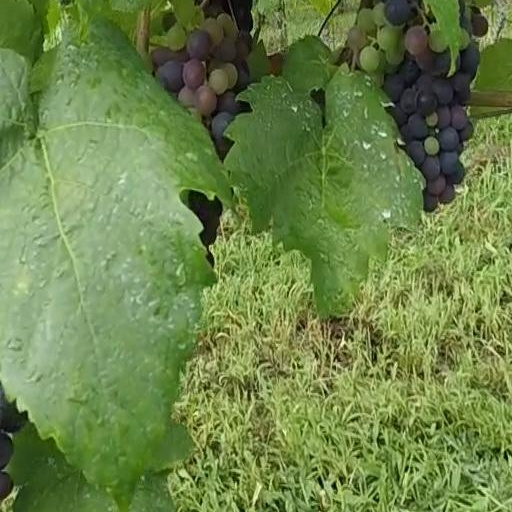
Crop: grape